DashCon

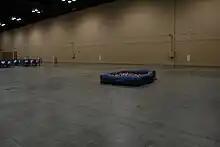
A photo of the DashCon ball pit. This photo in particular was used in criticism of the convention by Tumblr users.

The ball pit – roughly the size of a kiddie pool, in an otherwise empty concession hall – and the notion of an "extra hour" in it, quickly became a meme among attendees and other Tumblr users, inspiring parodies. Users envisioned other large quantities of items that could have been purchased with the $17,000, and a video game developer created "Dashcon Simulator 2014", a comedic simulation of the convention's ball pit. Convention guest Mark Oshiro explained that the ball pit was "not a point of interest, it wasn't something a single soul talked about, and it was just a quirky thing that existed", and that "in order to support the idea that DashCon was a full, 100 percent disaster, every single detail was used to paint the con and the people at it as horrific failures of humanity".